Tianzhenosaurus

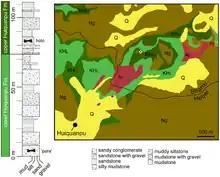
Stratigraphic map of the Huiquanpu Formation

Pang & Cheng (1998) noted that the overall skull morphology of "Tianzhenosaurus" was similar to that of "Saichania" as both taxa have an isosceles triangle shaped skull, a similar location of the orbit at the mid-posterior part of the skull, occipital condyle that do not extend beyond the posterior edge of the skull roof, and the skull roof being covered with dermal plates and bony nobs. However, Pang & Cheng also noted that "Tianzhenosaurus" also shared similarities to "Ankylosaurus" as they both have triangular shaped skulls, irregular dermal scutes covering the skull roof, posteriorly diverging maxillary tooth rows, transversely widened occipital condyle, and horizontal extension of the opisthotic and having no ventral curvature.